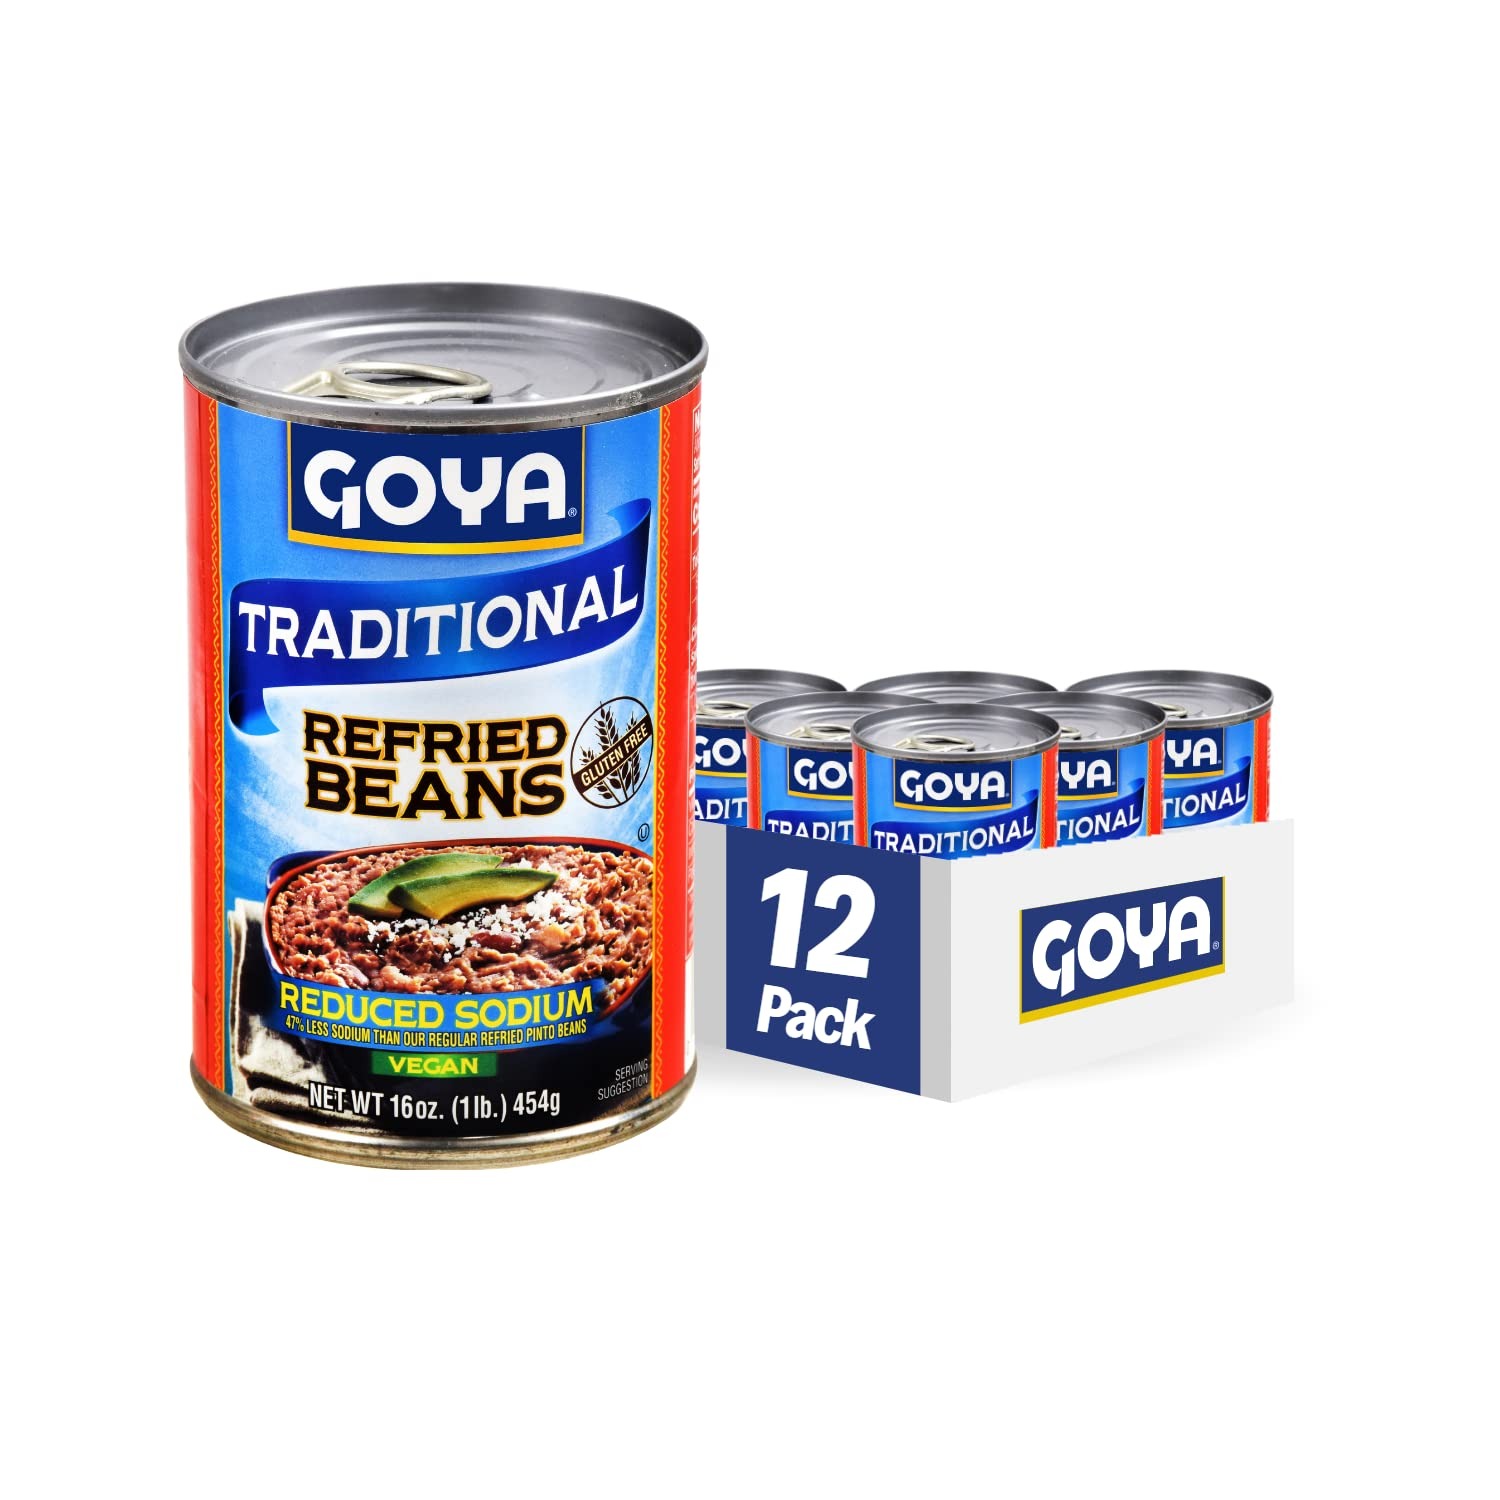
Item Name: Goya Foods Refried Pinto Beans, Reduced Sodium, 16 Ounce (Pack of 12)
Bullet Point 1: AUTHENTIC, CHUNKY-SMOOTH & REDUCED SODIUM | The GOYA Traditional Refried Pinto Beans you love are now also in Reduced Sodium! They are a must for a real homemade Mexican dish
Bullet Point 2: EXCELLENT DIET COMPATIBILITY | Reduced Sodium, Gluten Free, Vegan, Trans Fat Free and Cholesterol Free. Excellent Souce of Fiber and Good Source of Protein and Iron
Bullet Point 3: CONVENIENT | GOYA Reduced Sodium Refried Pinto Beans are perfect for a busy lifestyle. Use the Easy Open Lid, then season, heat and serve. Use them for your favorite Mexican and plant-based recipes
Bullet Point 4: PREMIUM QUALITY | If it's Goya... it has to be good! | ¡Si es Goya... tiene que ser bueno!
Bullet Point 5: PACK OF 12: 16.0 OZ CANS | Enjoy GOYA's line of Traditional Refried Beans on Amazon Fresh, Amazon Retail and Prime Pantry
Value: 192.0
Unit: Ounce

Price: 37.79